Duel

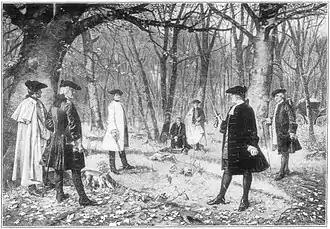
A 1902 illustration showing Alexander Hamilton fighting his fatal duel with Vice President Aaron Burr, July 1804

The most notorious American duel is the Burr–Hamilton duel, in which notable Federalist and former Secretary of the Treasury Alexander Hamilton was fatally wounded by his political rival, the sitting Vice President of the United States Aaron Burr.